Better Call Saul season 1

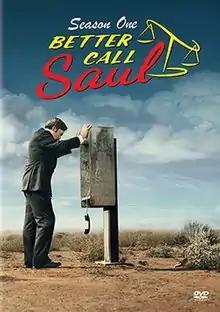
Home media cover art

The first season of the American television drama series "Better Call Saul" premiered on February 8, 2015, and concluded on April 6, 2015. The ten-episode season was broadcast on Monday nights in the United States on AMC, excluding the first episode which aired on a Sunday. A spin-off of "Breaking Bad", "Better Call Saul" was created by Vince Gilligan and Peter Gould, both of whom also worked on "Breaking Bad".